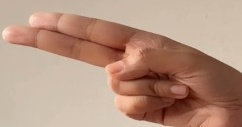
ASL sign: H